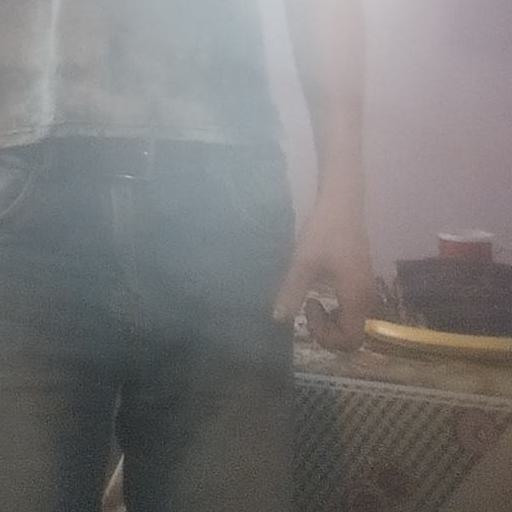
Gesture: no_gesture